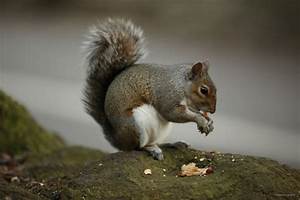
Label: scoiattolo